Amateur astronomy

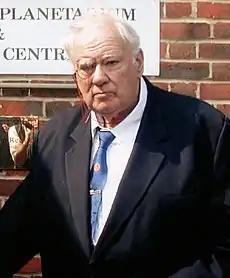
Sir Patrick Moore was one of the world's leading popularisers of astronomy.

There are a large number of amateur astronomical societies around the world, that serve as a meeting point for those interested in amateur astronomy. Members range from active observers with their own equipment to "armchair astronomers" who are simply interested in the topic. Societies range widely in their goals and activities, which may depend on a variety of factors such as geographic spread, local circumstances, size, and membership. For example, a small local society located in dark countryside may focus on practical observing and star parties, whereas a large one based in a major city might have numerous members but be limited by light pollution and thus hold regular indoor meetings with guest speakers instead. Major national or international societies generally publish their own academic journal or newsletter, and some hold large multi-day meetings akin to a scientific conference or convention. They may also have sections devoted to particular topics, such as lunar observation or amateur telescope making.